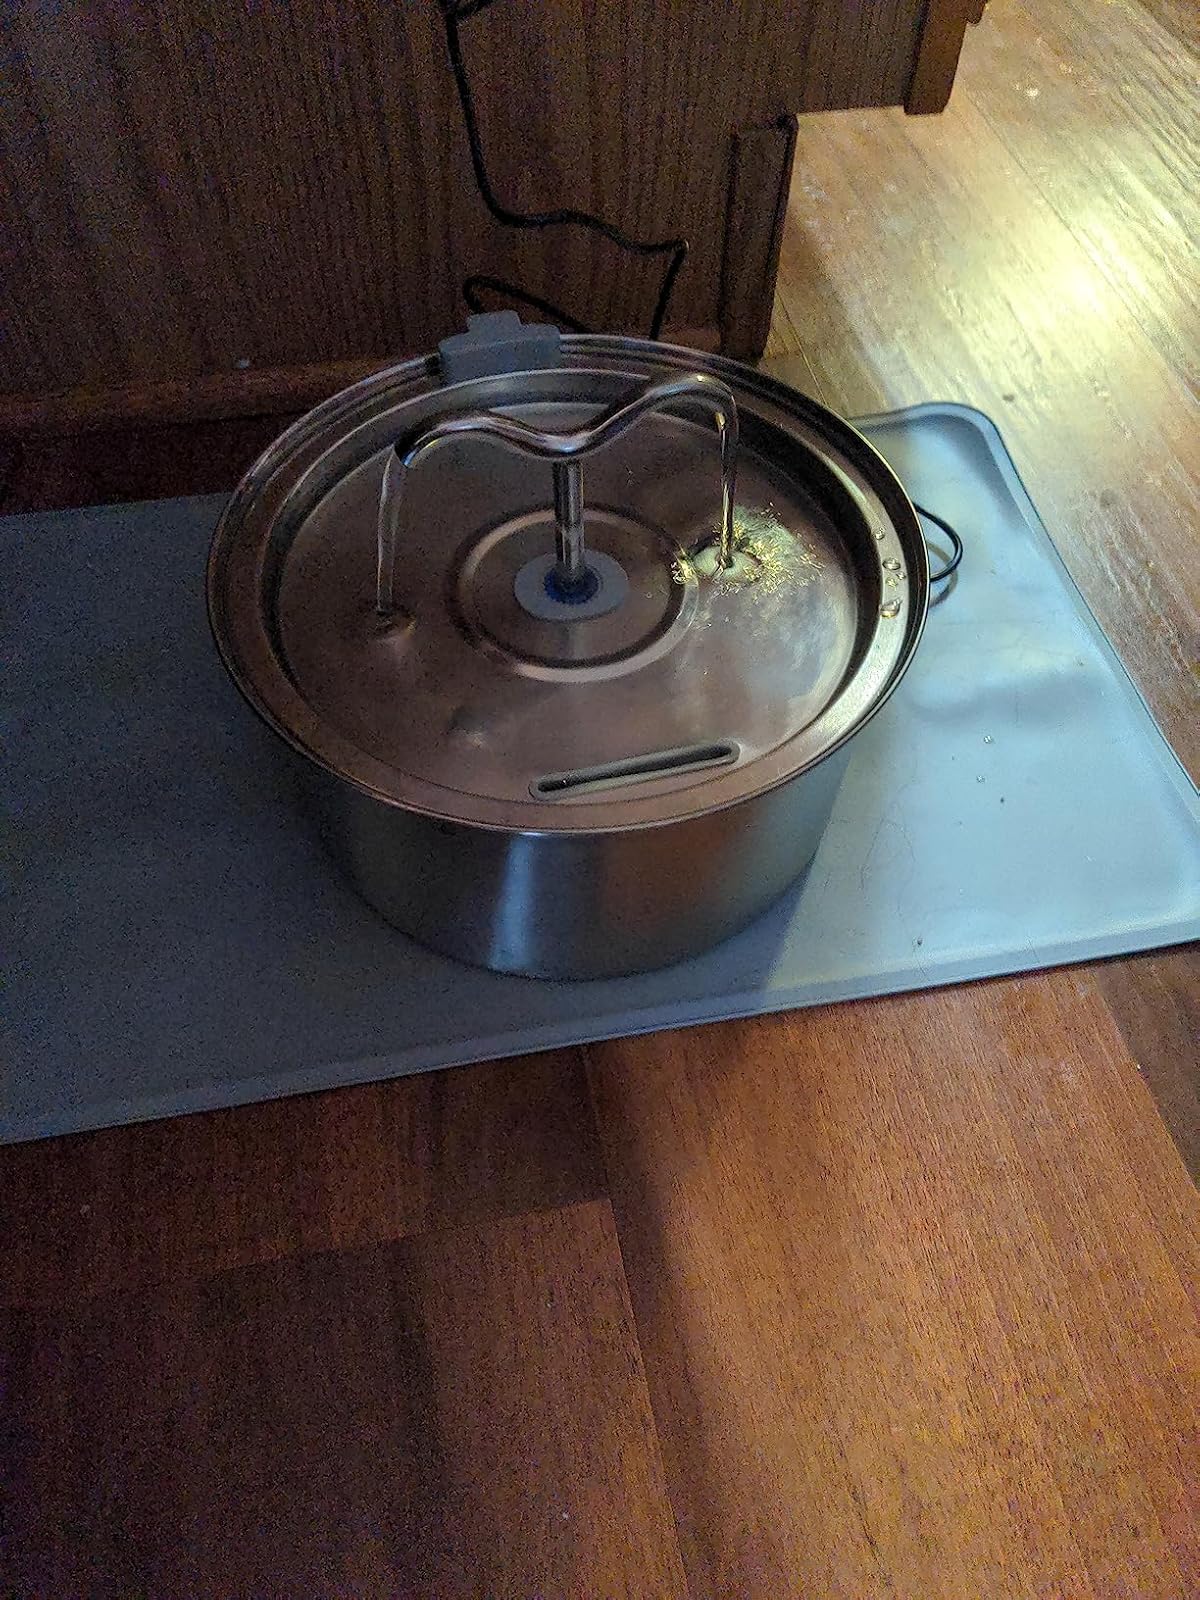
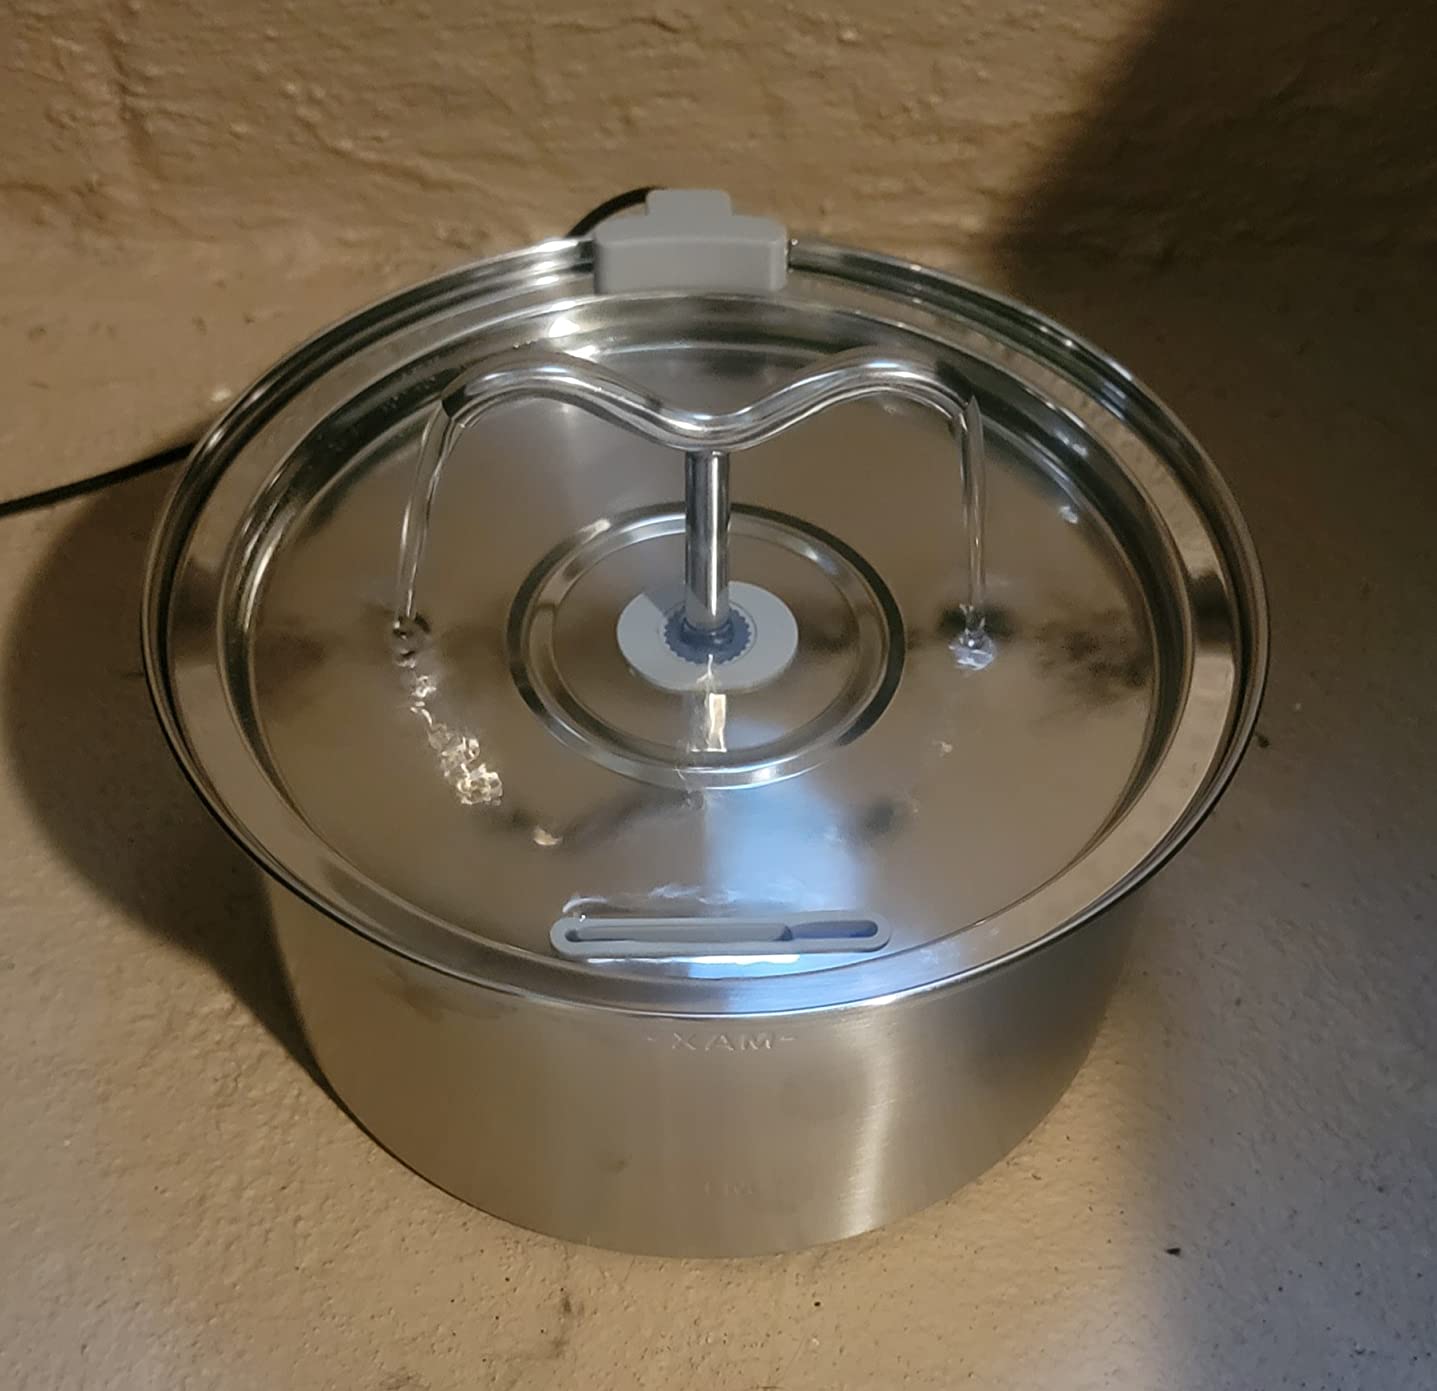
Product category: items_bowl
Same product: yes